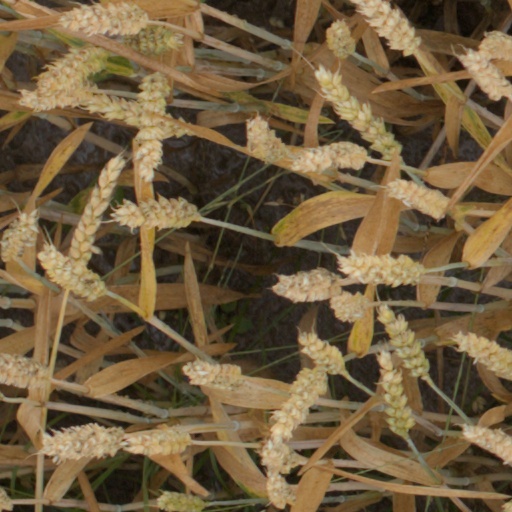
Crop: wheat